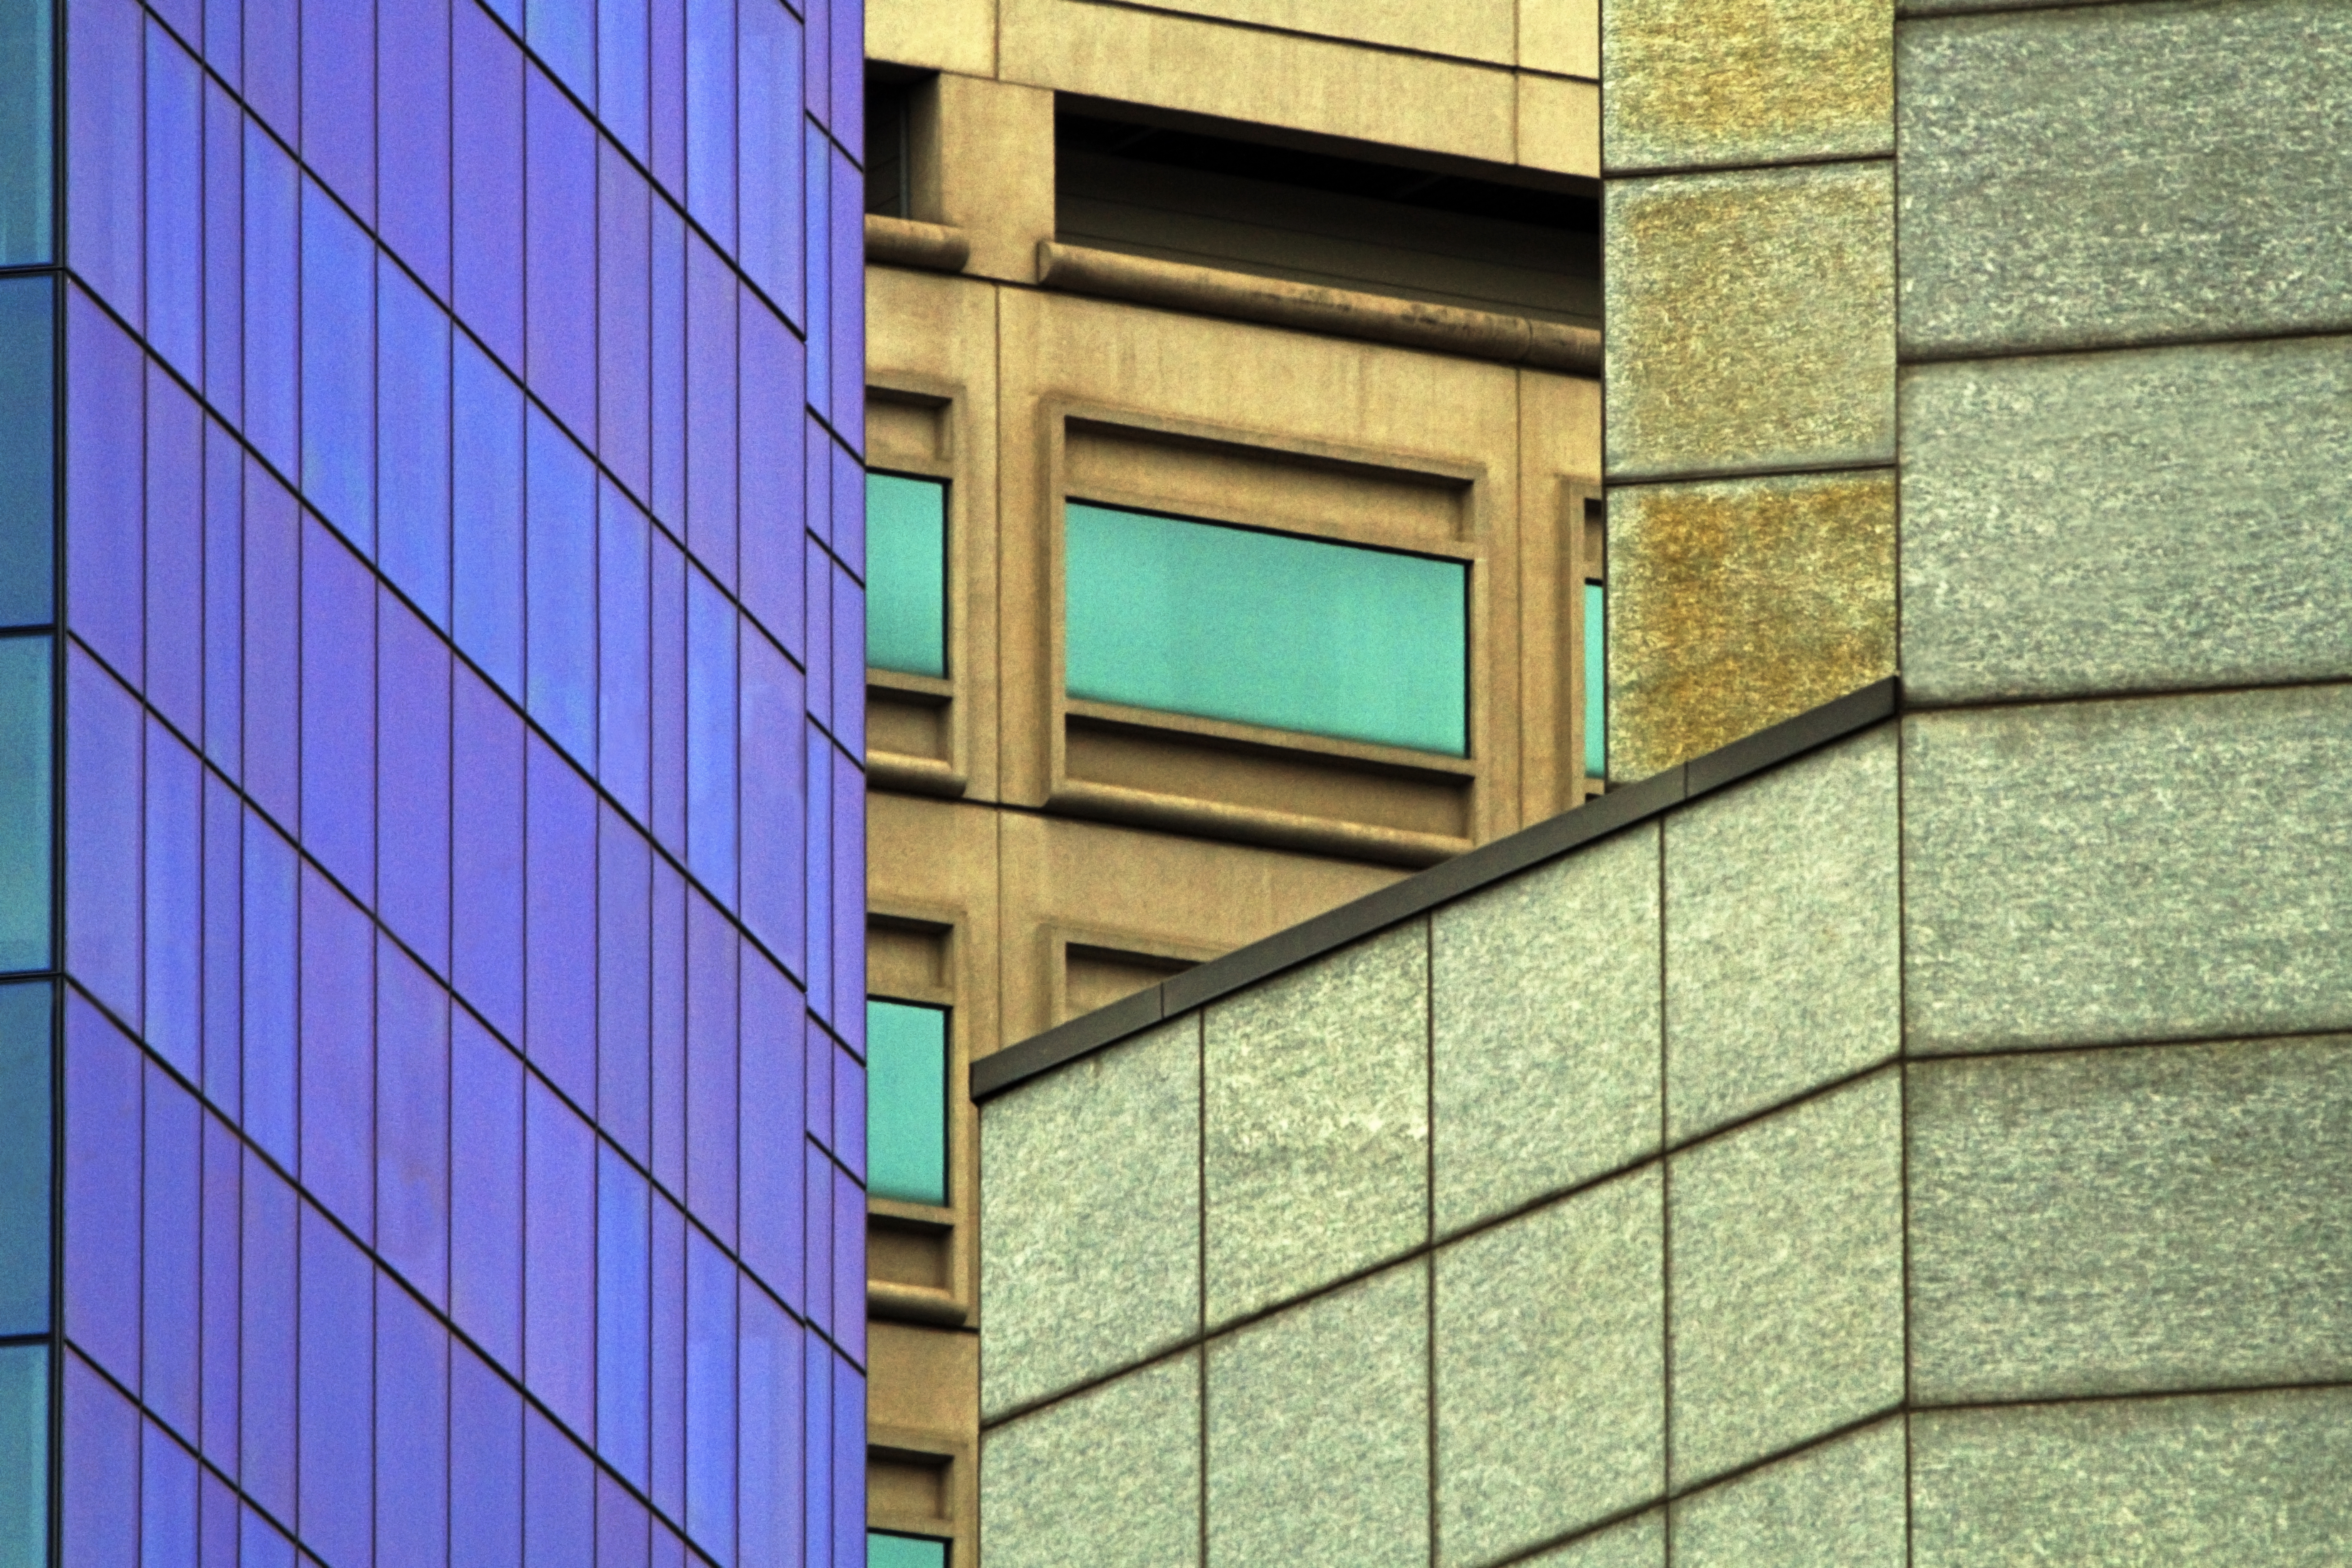
abstract, architecture, skyline, window, city, wall, downtown, line, green, color, facade, blue, colorful, brick, interior design, three, buildings, windows, different, blocks, images, shapes, oregon, portland, ian, siding, sane, geometrical, daylighting, window covering